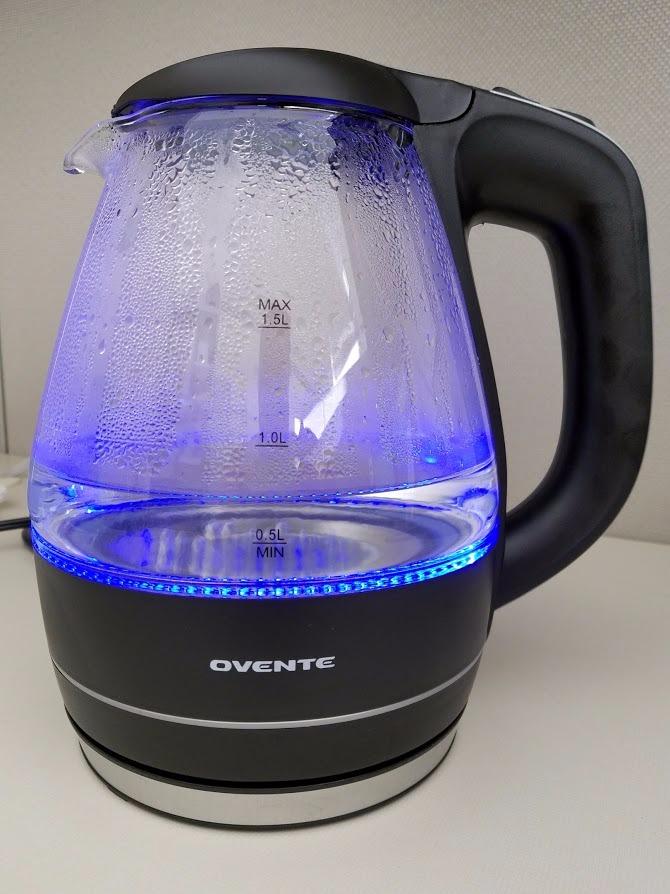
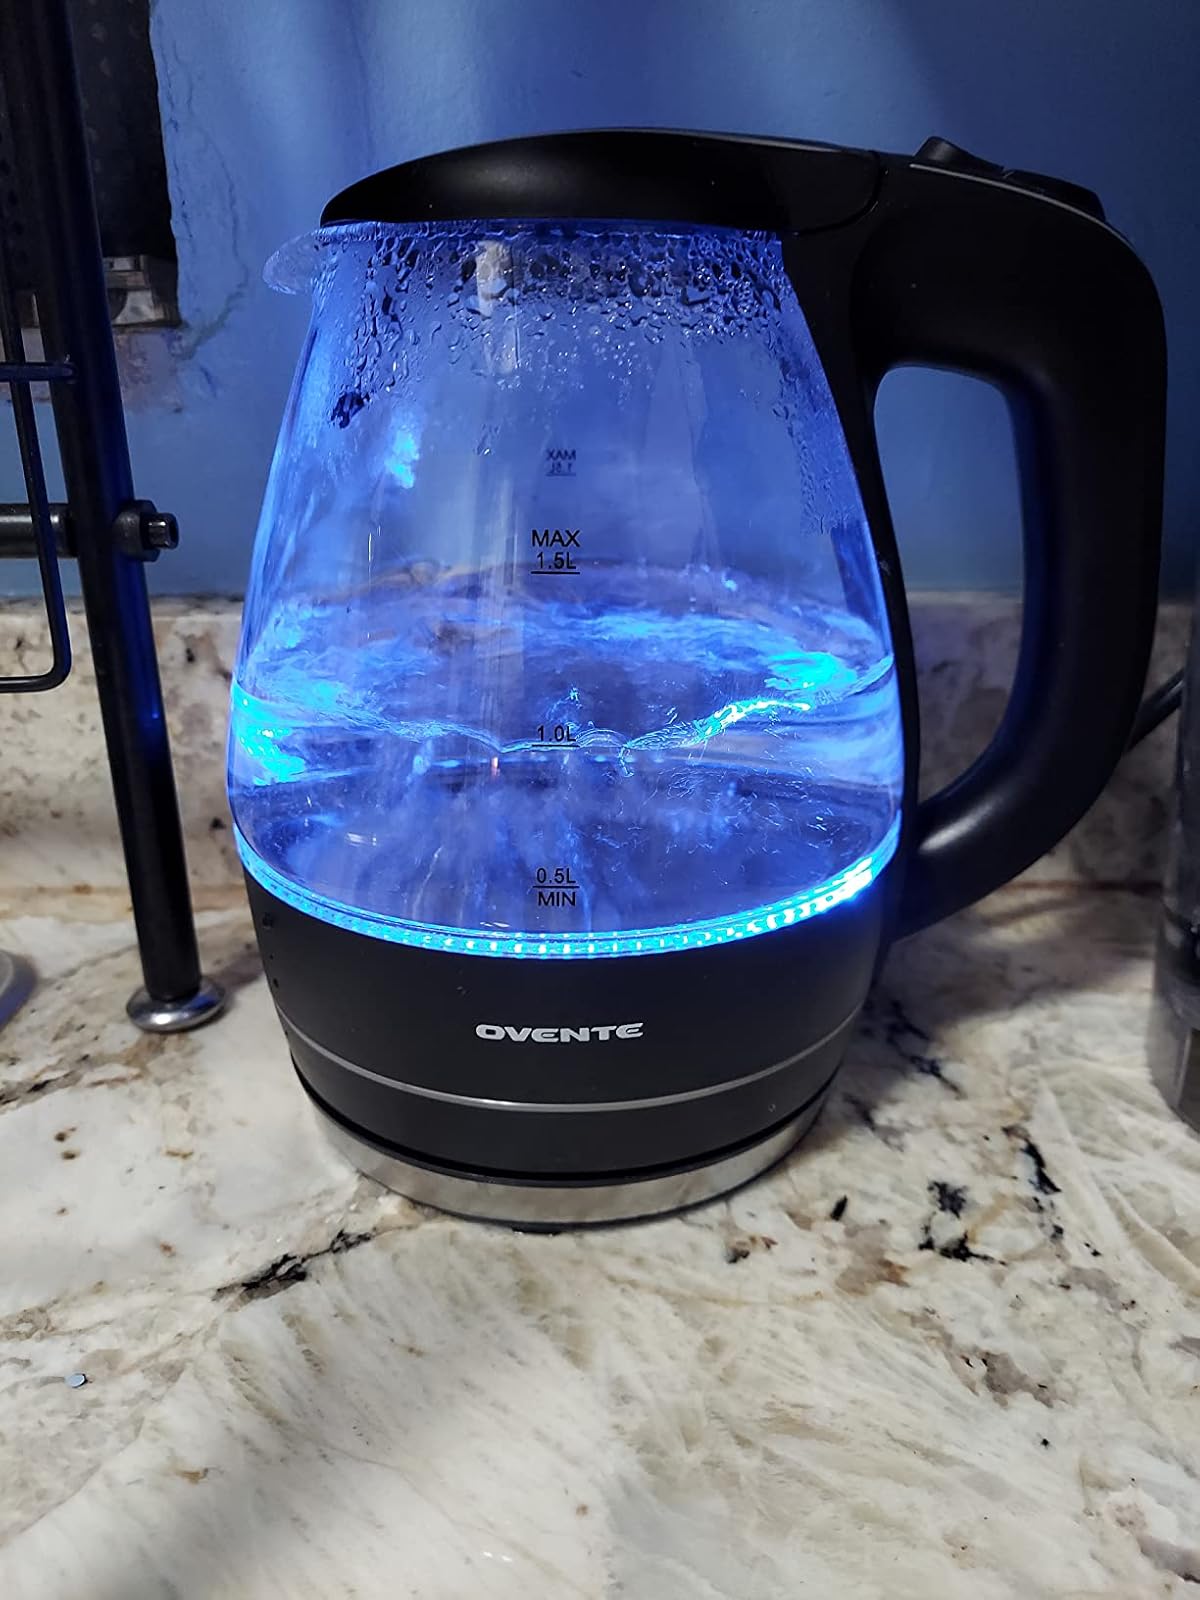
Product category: items_kettle
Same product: yes